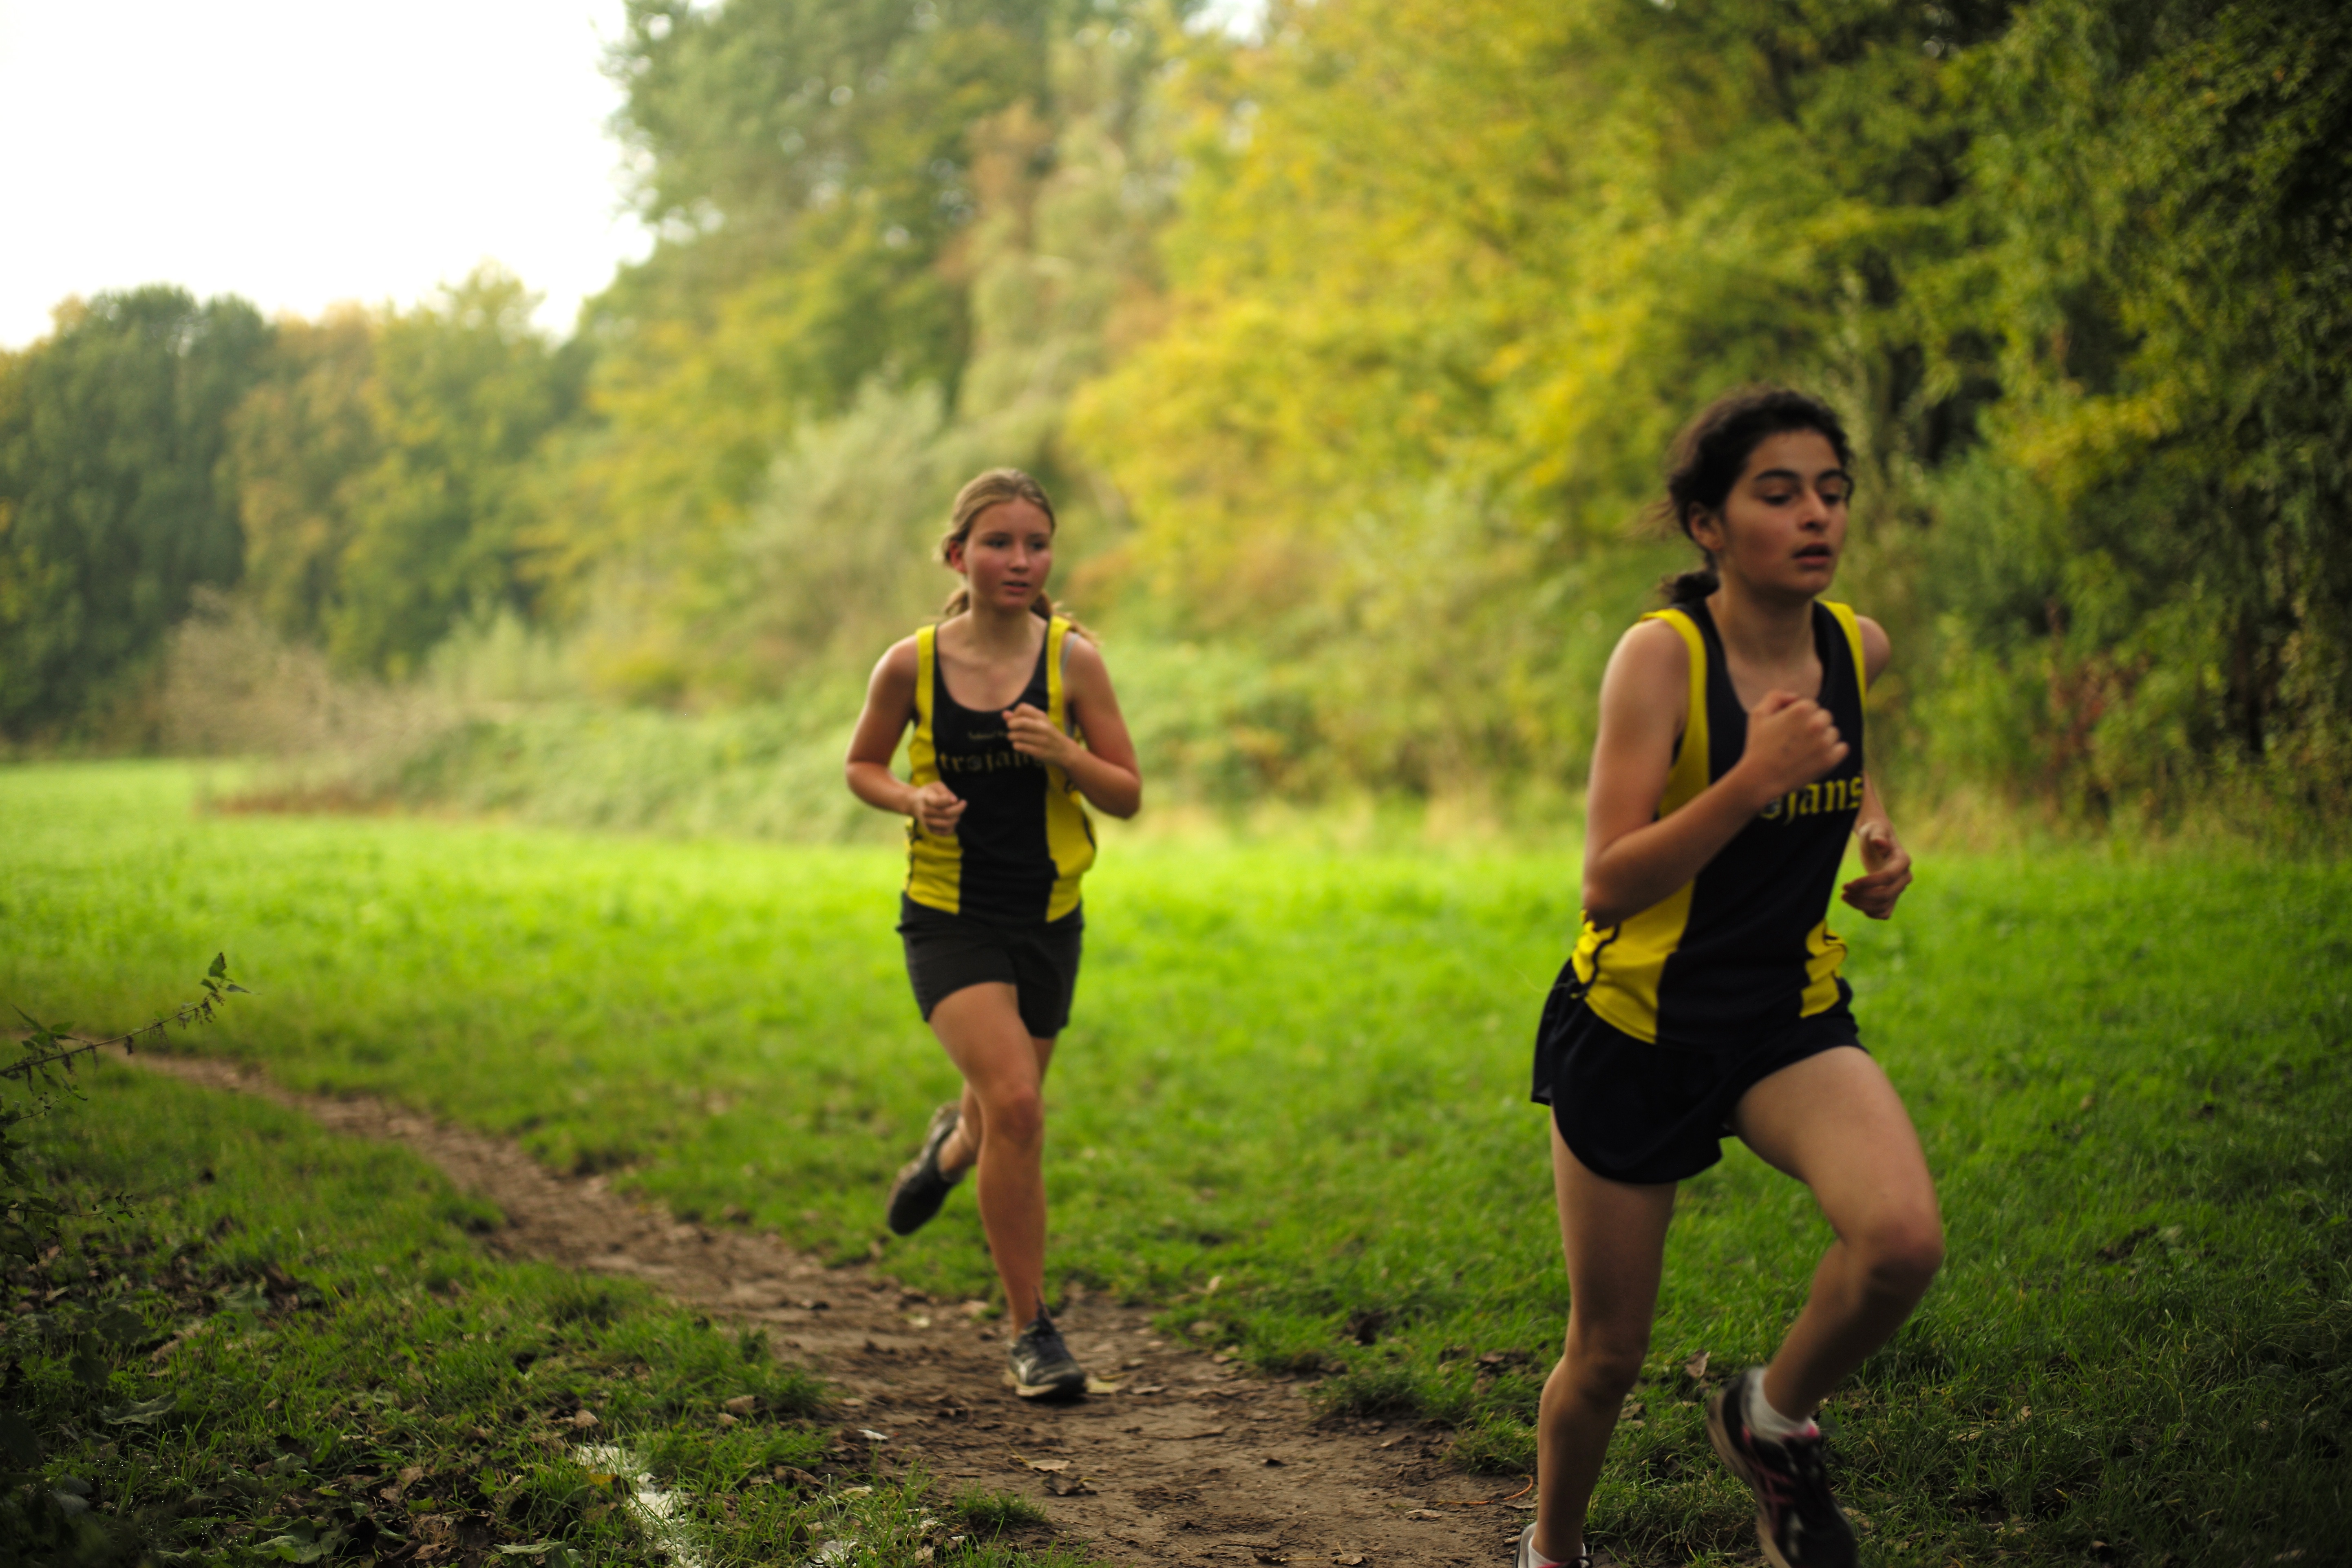
person, girl, trail, sport, boy, running, run, recreation, europe, jogging, runner, ash, crosscountry, race, competition, woods, holland, amsterdam, netherlands, m, sports, 50, school, runners, middle, endurance, leica, 240, summilux, athletics, meet, xc, isa, amsterdamsebos, mountain biking, physical exercise, outdoor recreation, human action, individual sports, ultramarathon, cross country running, cross country cycling